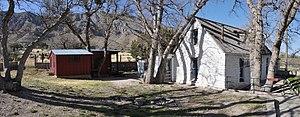
Le ranch Friojole est un ancien ranch du comté de Culberson, dans l'ouest du Texas, aux États-Unis. Situé au sein du parc national des Guadalupe Mountains, il est lui-même inscrit au Registre national des lieux historiques depuis le 21 novembre 1978.
Un ranch, vacherie en français cadien, est une zone de paysage comprenant différentes structures destinées principalement à la pratique de l'élevage extensif du bétail.